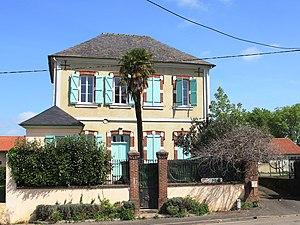
Ecole d'Escaunets (Hautes-Pyrénées)
Escaunets est une commune française située dans le département des Hautes-Pyrénées, en région Occitanie.